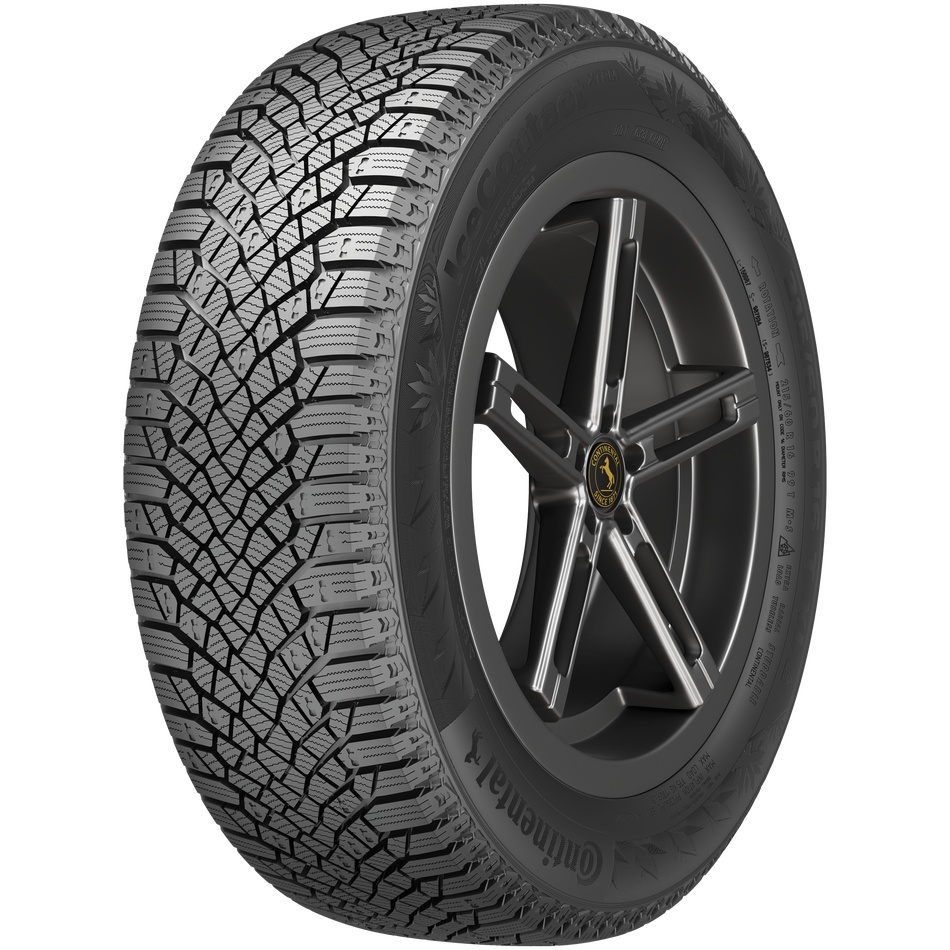
CONTINENTAL ICECONTACT XTRM 265/40R22 106T
Brand: Continental
SKU：03477000000 IceContact XTRM: Ice-Breaking Confidence Why Choose This Tire - EV-compatible. - Vastly improved handling on slushy and snowy roads. - Reduced pattern noise for a comfortable ride. - Fantastic grip on ice.
Category: Vehicles & Parts > Vehicle Parts & Accessories > Motor Vehicle Parts > Motor Vehicle Wheel Systems > Motor Vehicle Tires > Automotive Tires